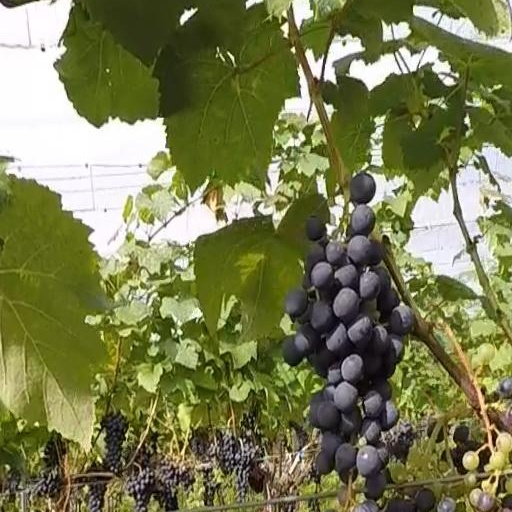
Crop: grape